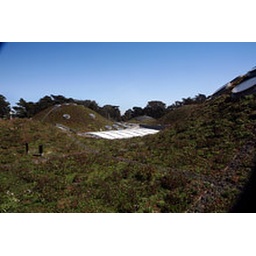
Roof top plants add insulation to the building as well as capture rainwater that would other wise go in the Bay.